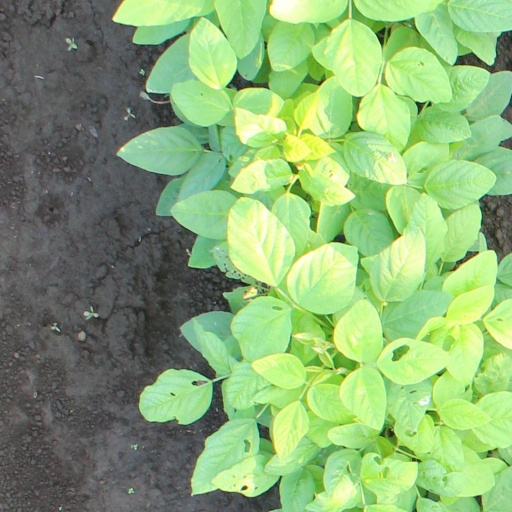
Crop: soybean